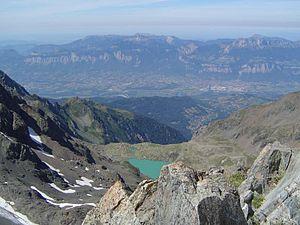
Vue sur la vallée Grenobloise depuis le sommet de la Croix de Belledonne, au fond le massif de Chartreuse 2005. Cevenol2
La Croix de Belledonne est l'un des sommets les plus hauts du massif de Belledonne accessibles en randonnée classique. Il culmine à 2 926 m d'altitude. Il est dominé par le Grand pic de Belledonne culminant quant à lui à 2 977 mètres et qui est le plus haut sommet du massif.
Le Grésivaudan est une des vallées de l'Isère dans les Alpes françaises correspondant à la partie sud du sillon alpin. Au sens strict, elle s'étend de Pontcharra au nord à Grenoble au sud.